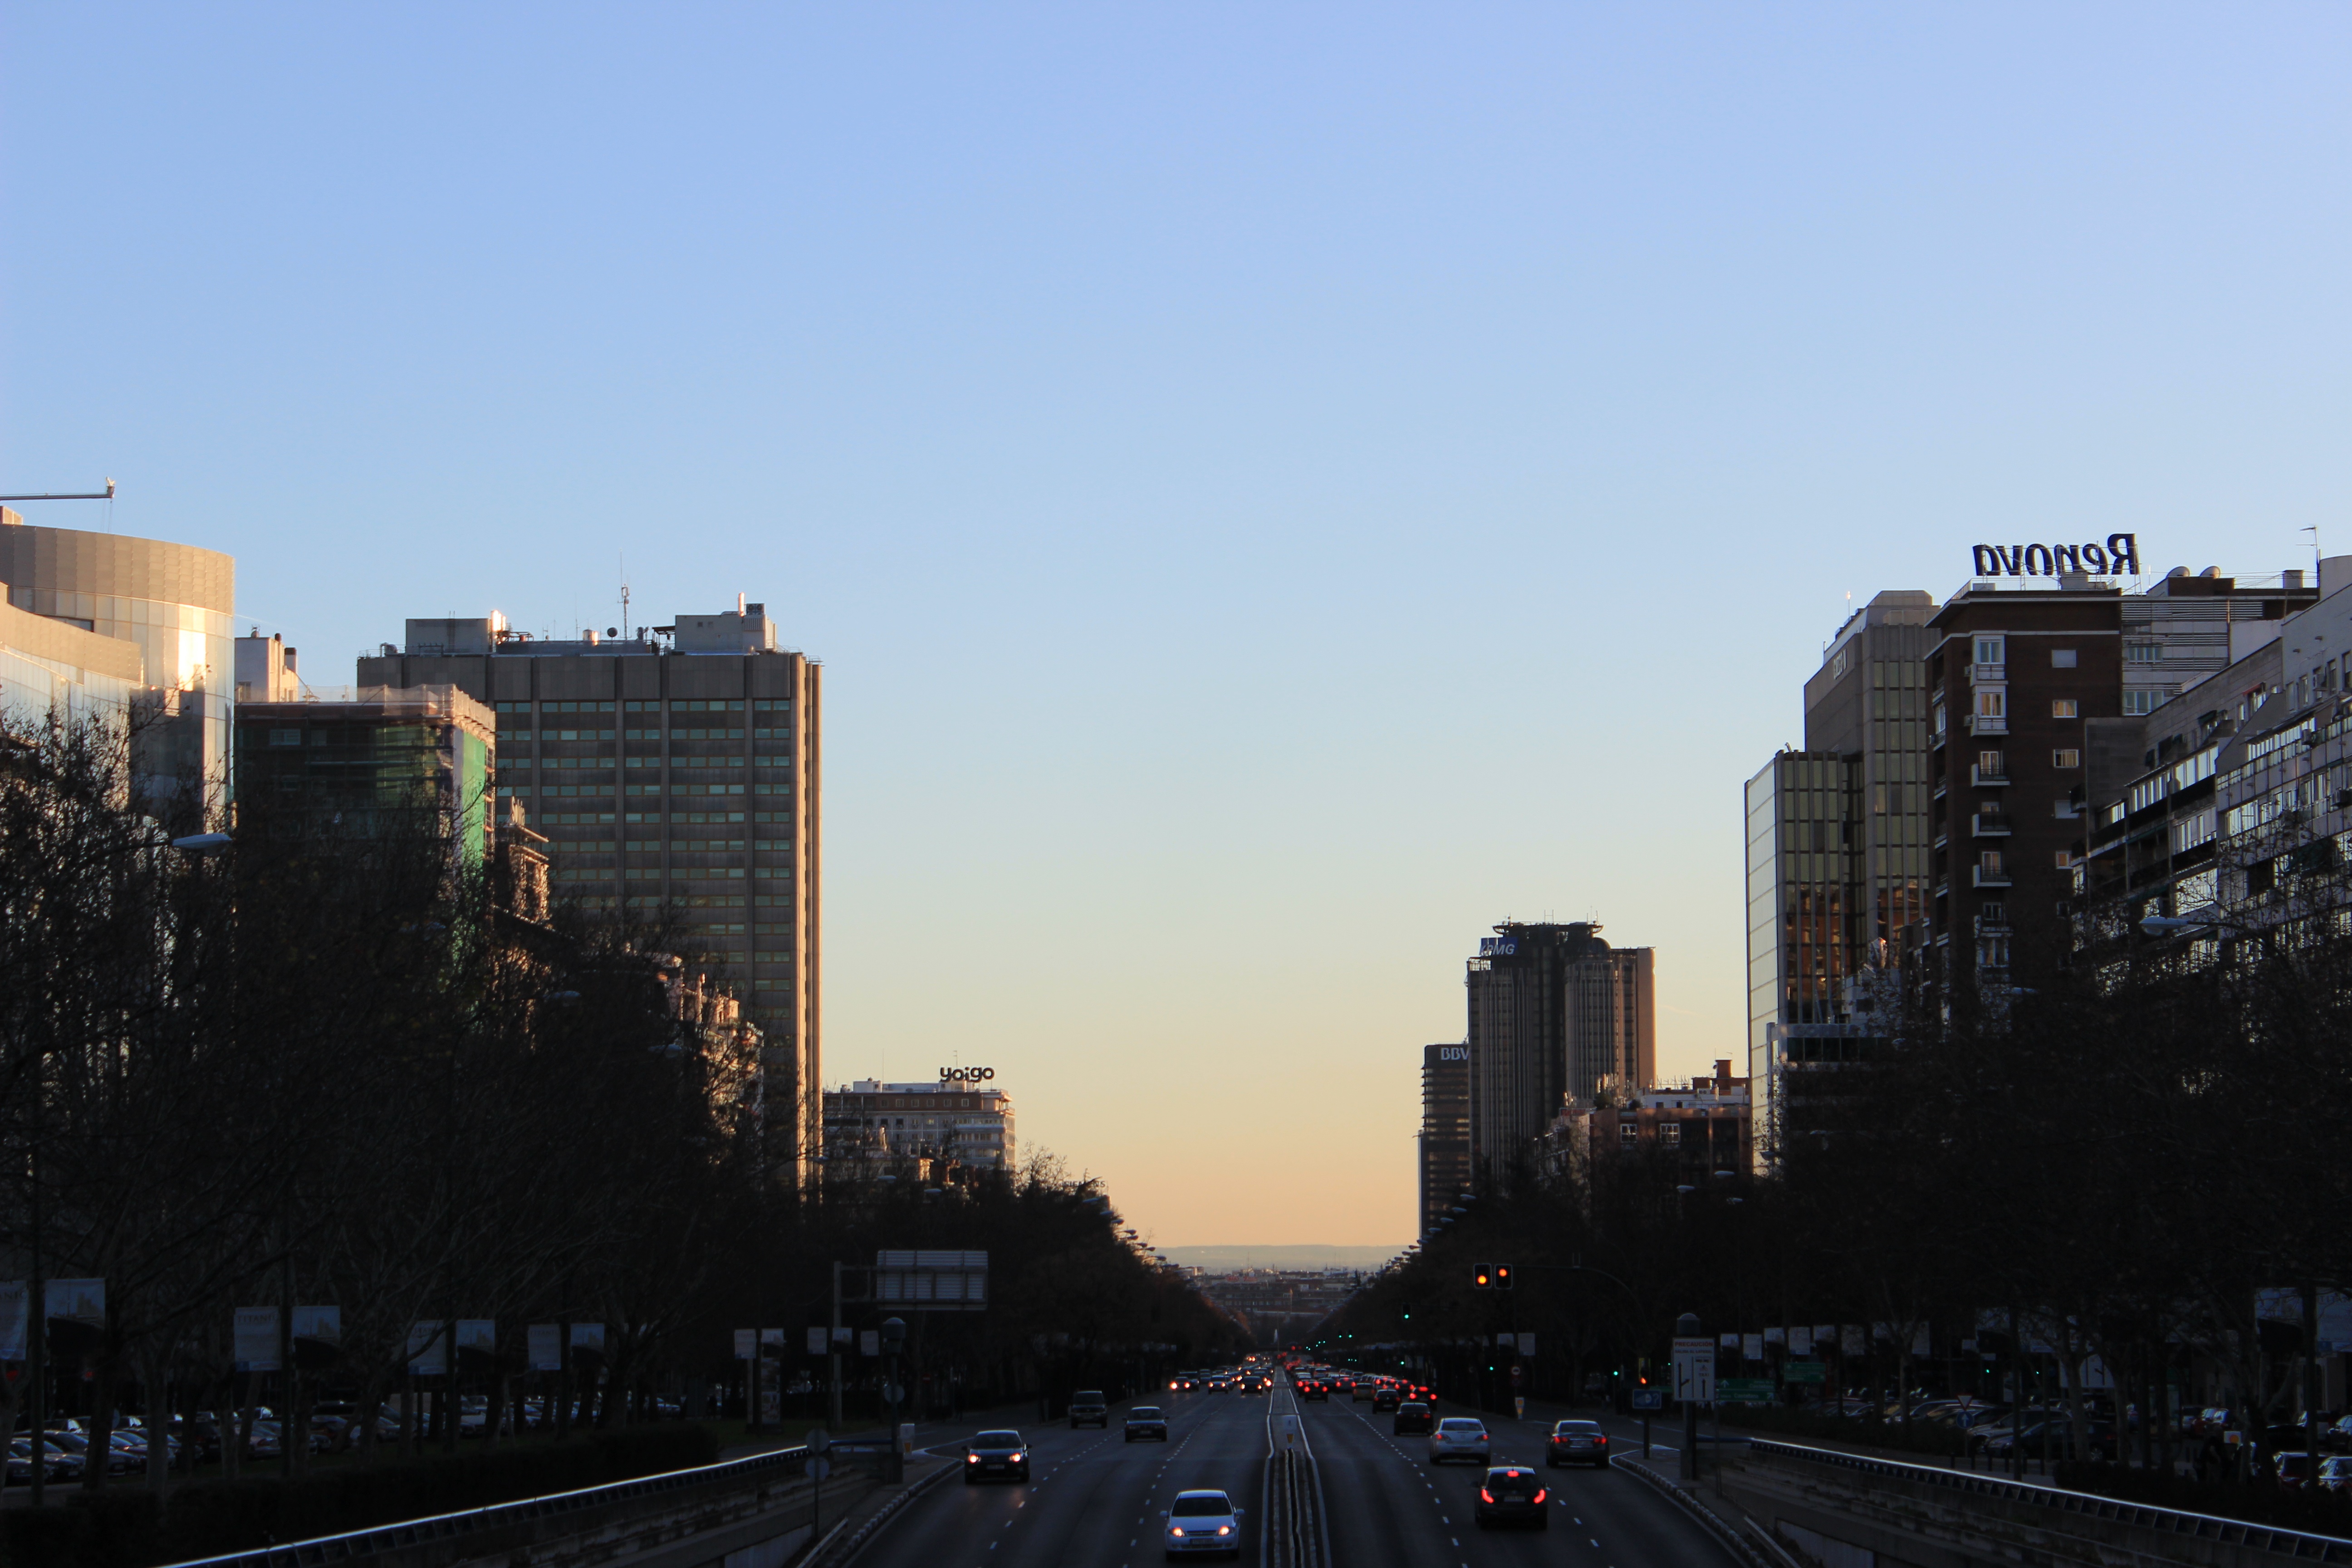
architecture, sunset, road, skyline, street, morning, city, skyscraper, cityscape, downtown, dusk, transport, evening, landmark, tower block, infrastructure, metropolis, urban area, human settlement, metropolitan area